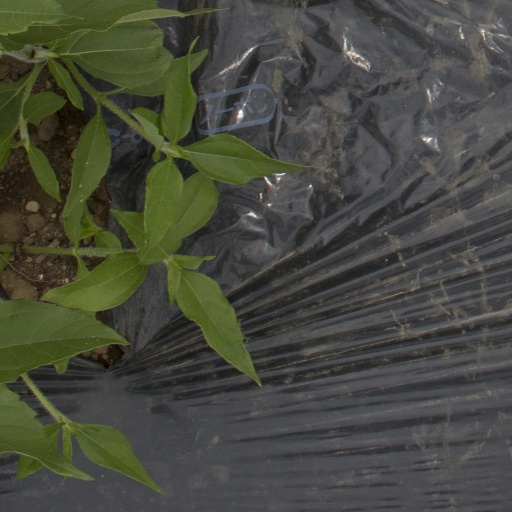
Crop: Jerusalem artichoke